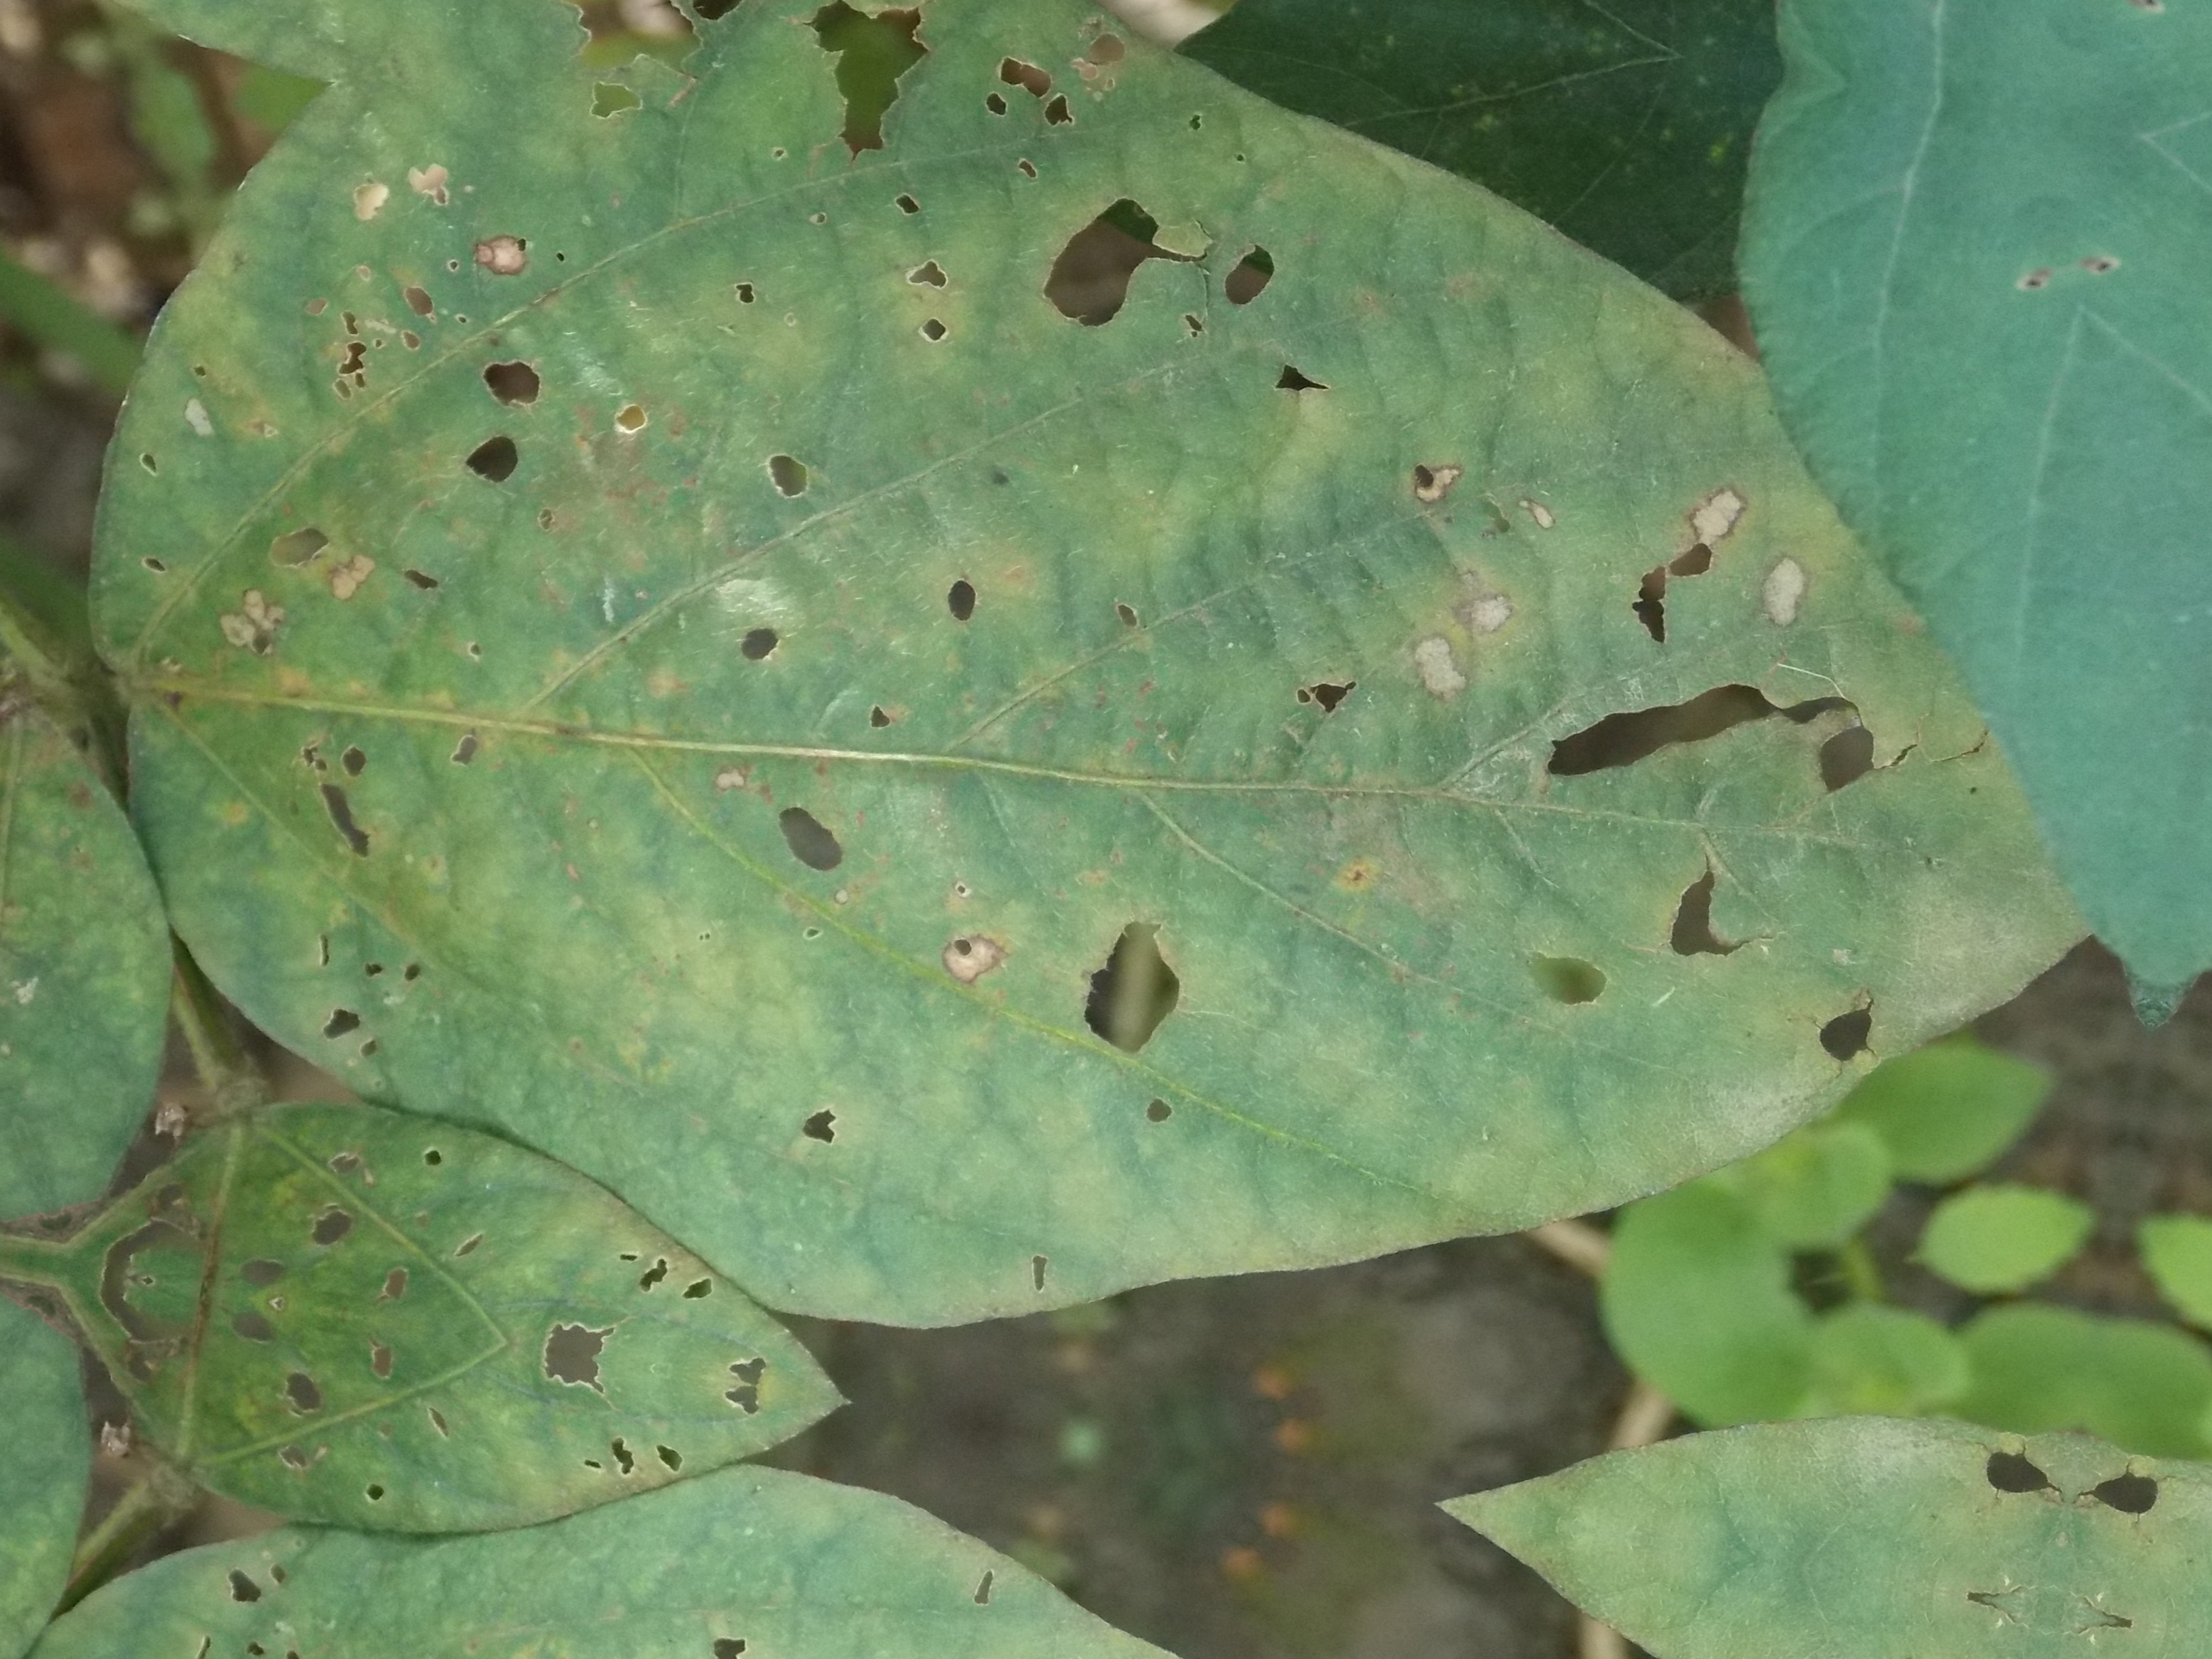
Label: Disease